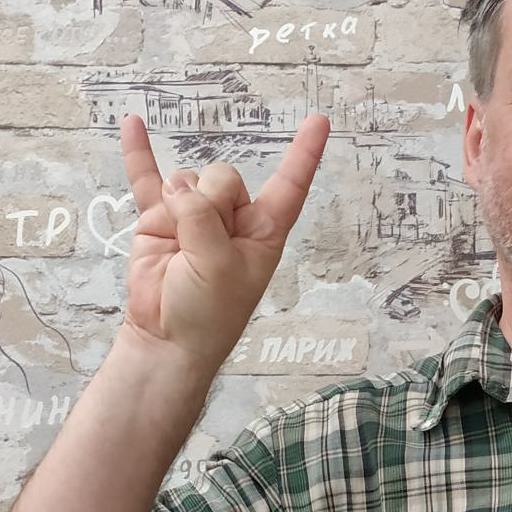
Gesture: rock